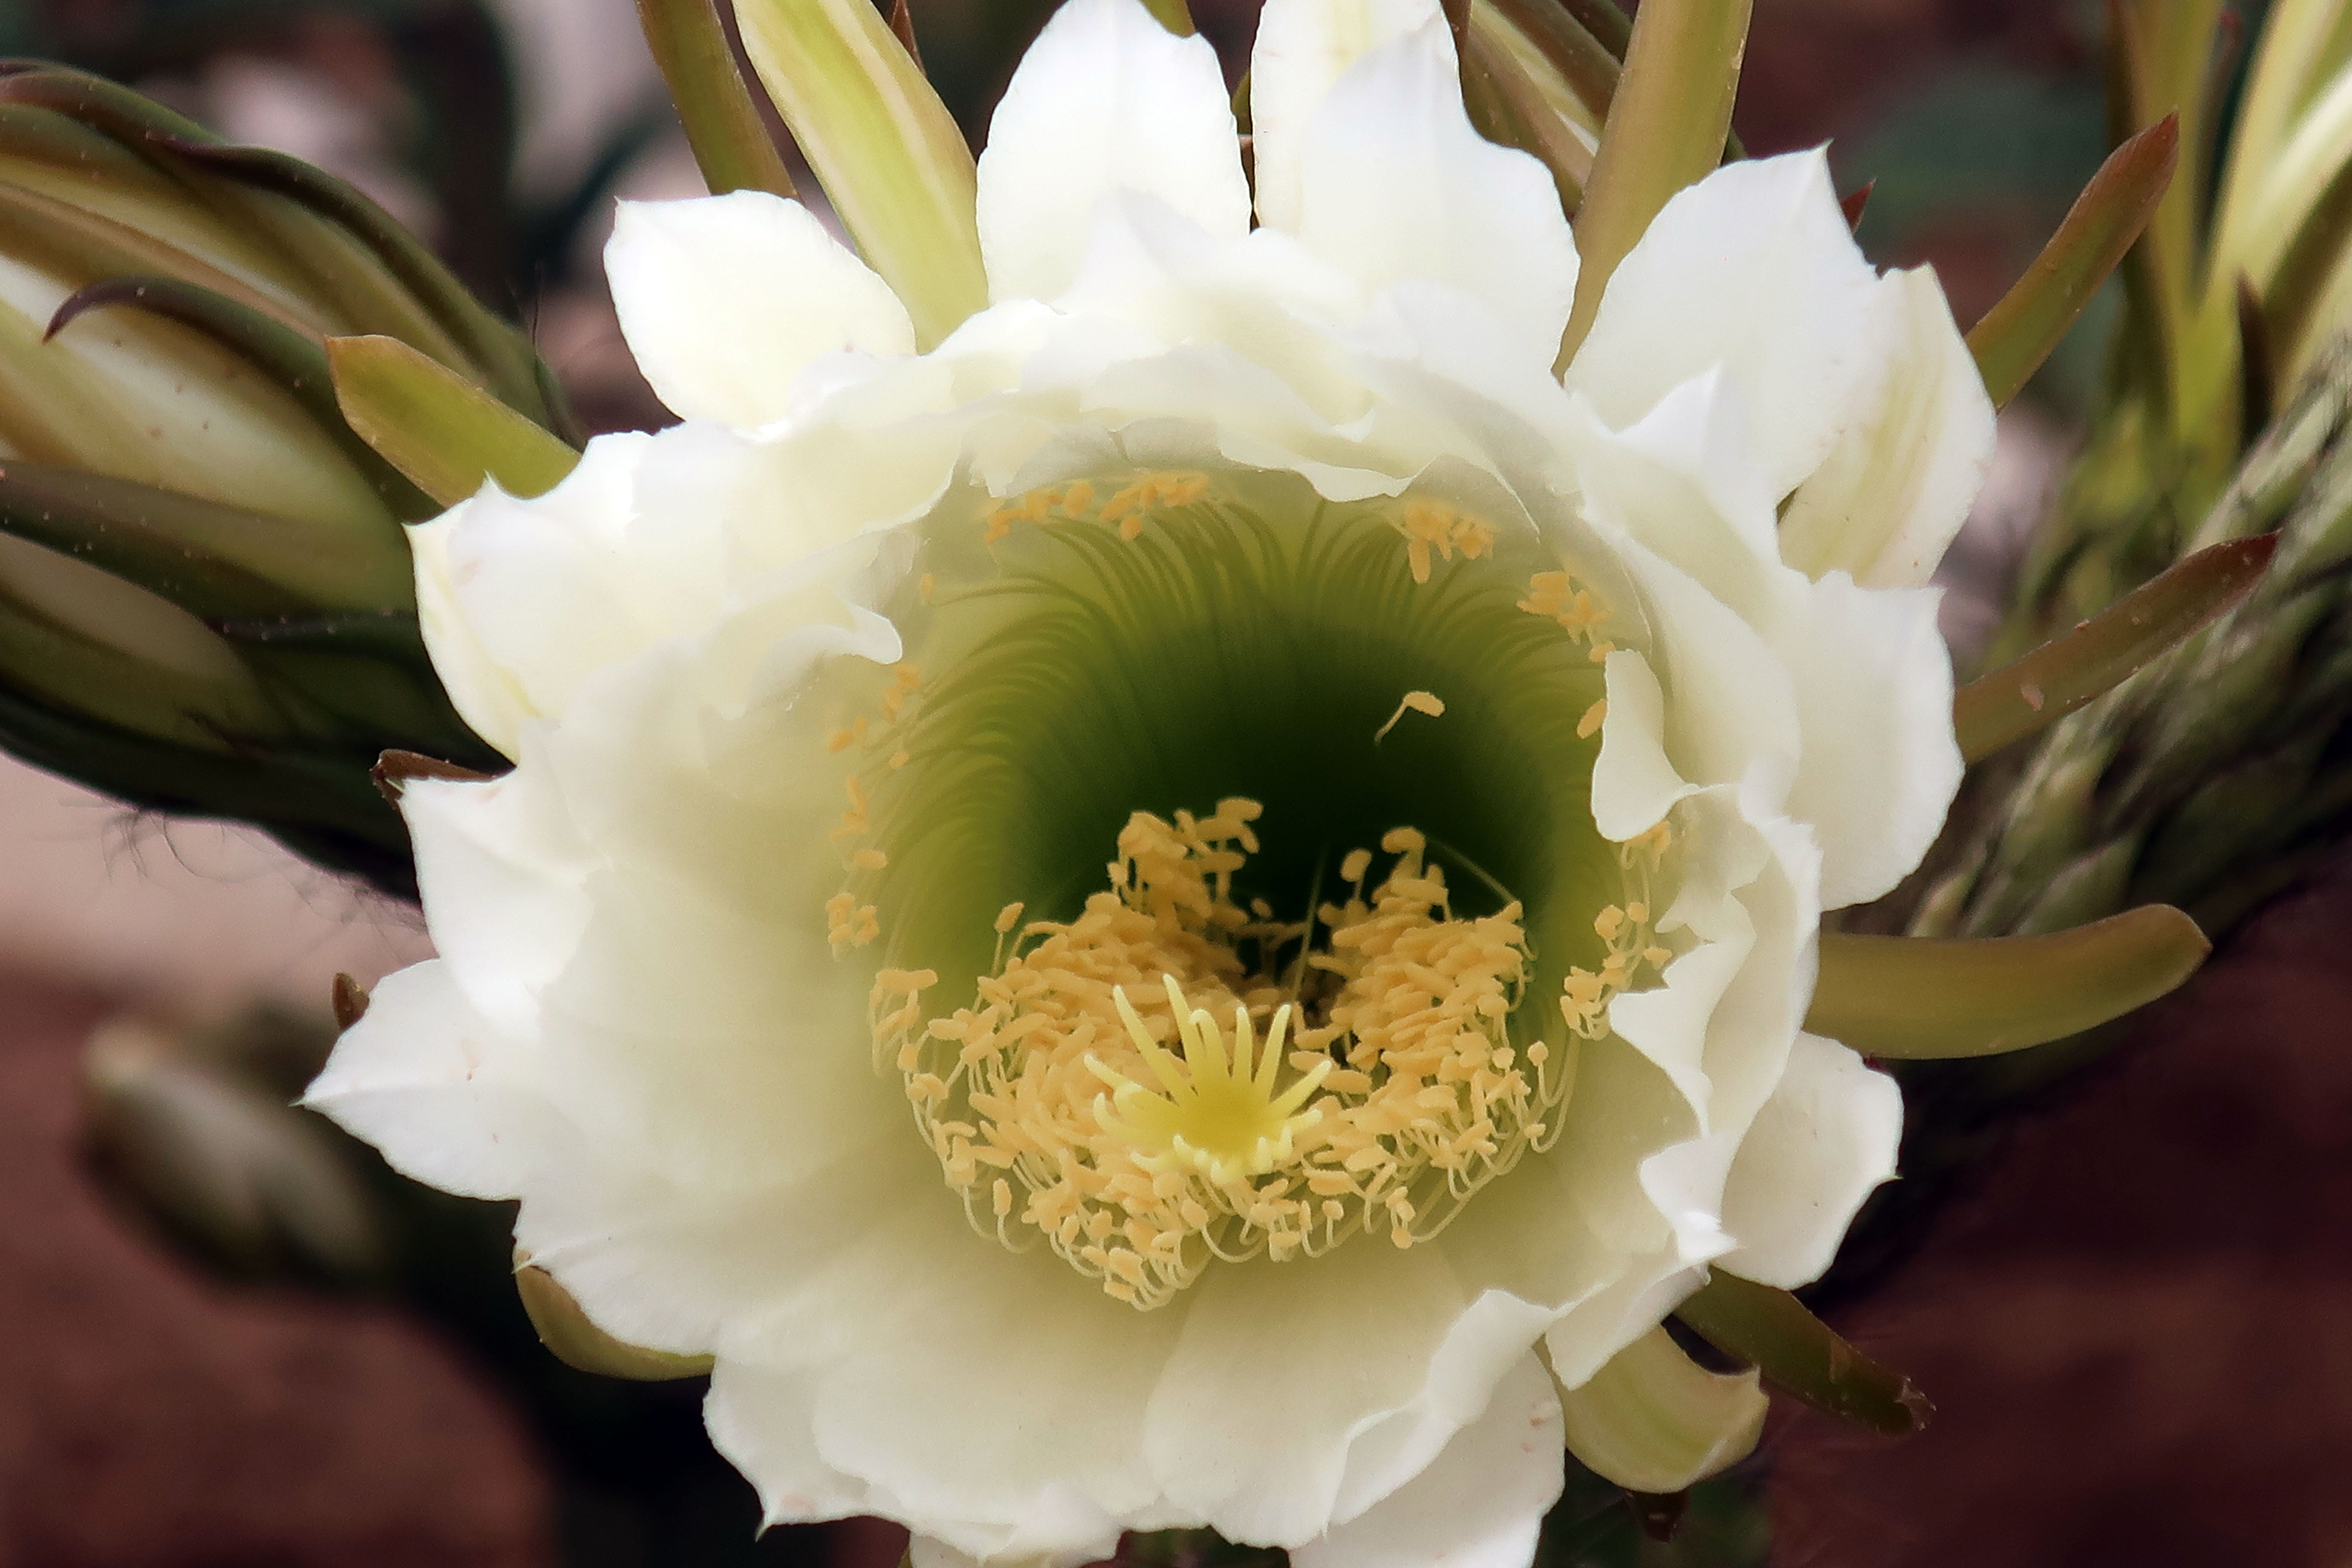
flowers, garden, landscapes, green, flower, plant, watch, petal, terrestrial plant, herbaceous plant, flowering plant, annual plant, close up, pollen, thorns, spines, and prickles, wildflower, night blooming cactus, crenate orchid cactus, epiphyllum, macro photography, prickly pear